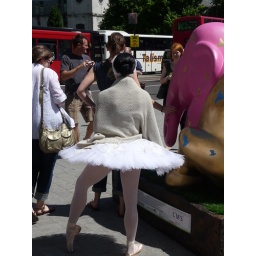
Swan lake near an elephant